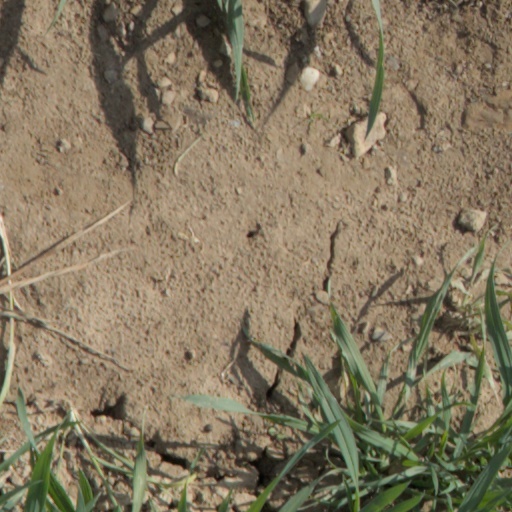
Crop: wheat